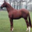
Label: horse